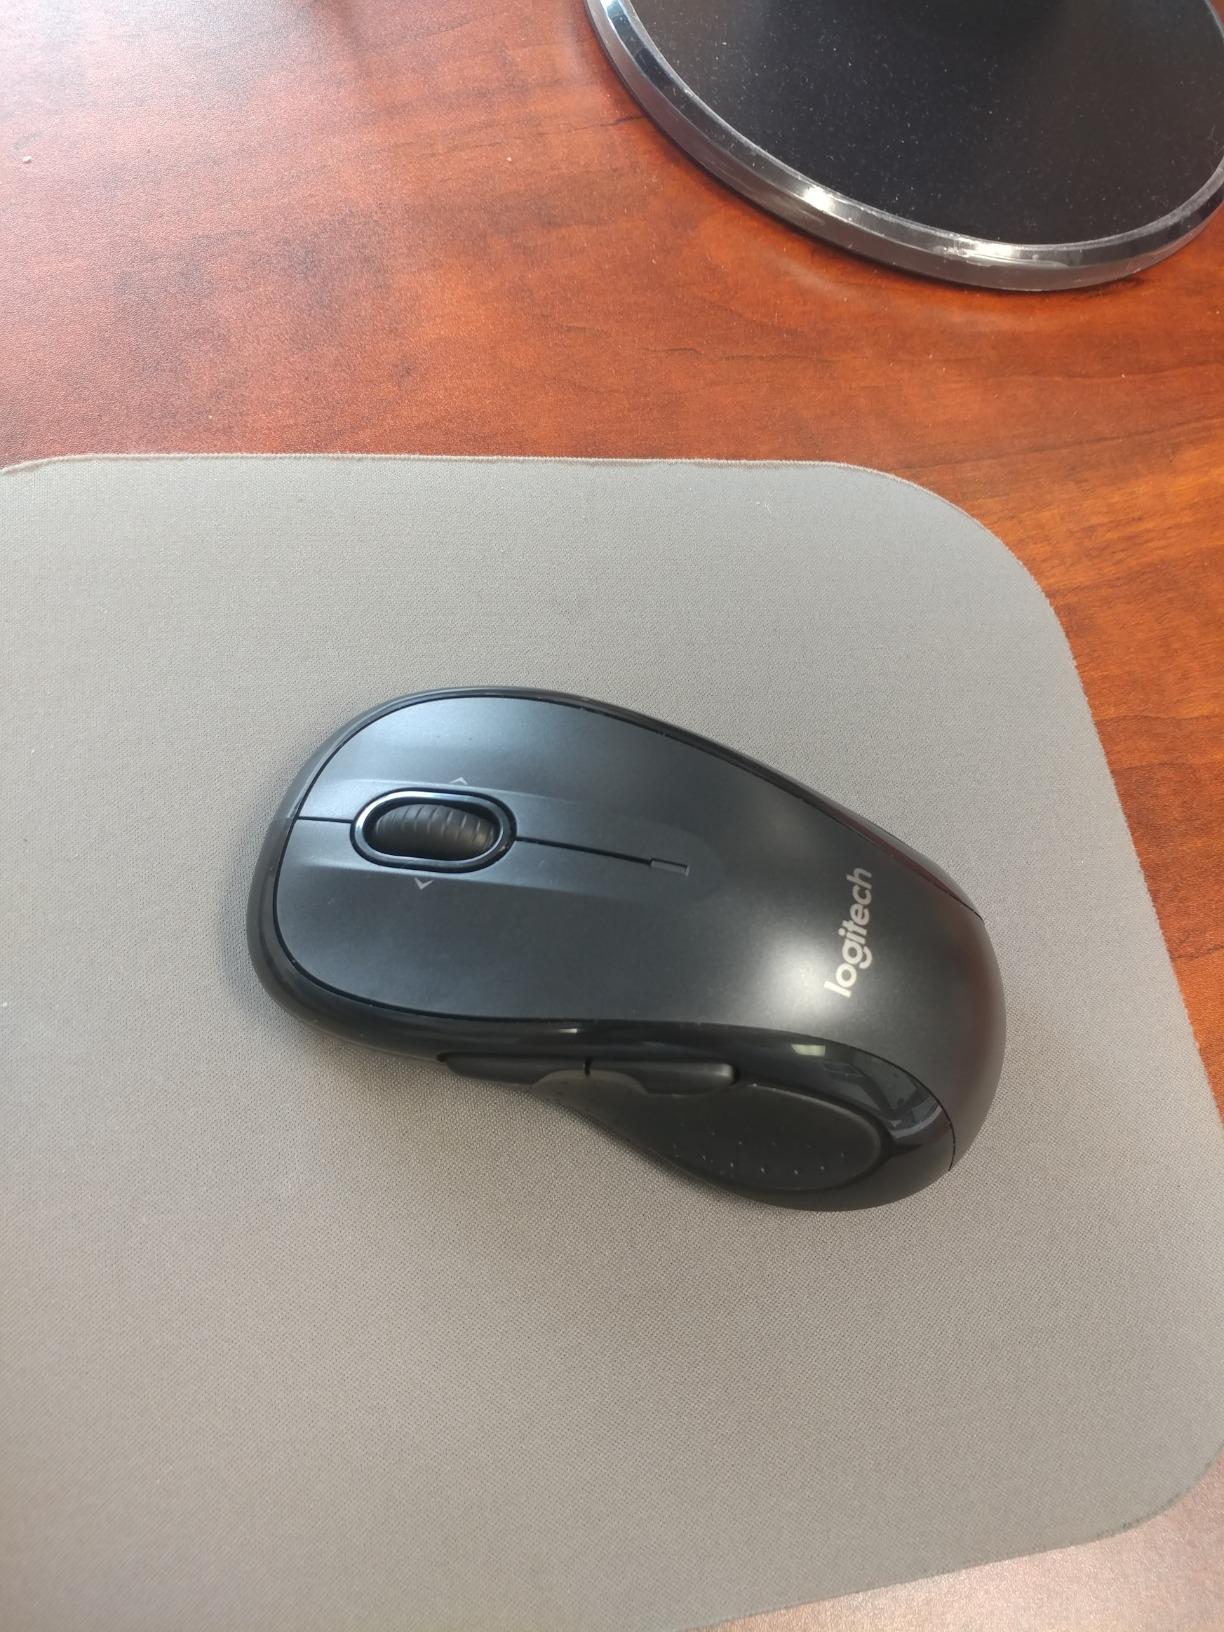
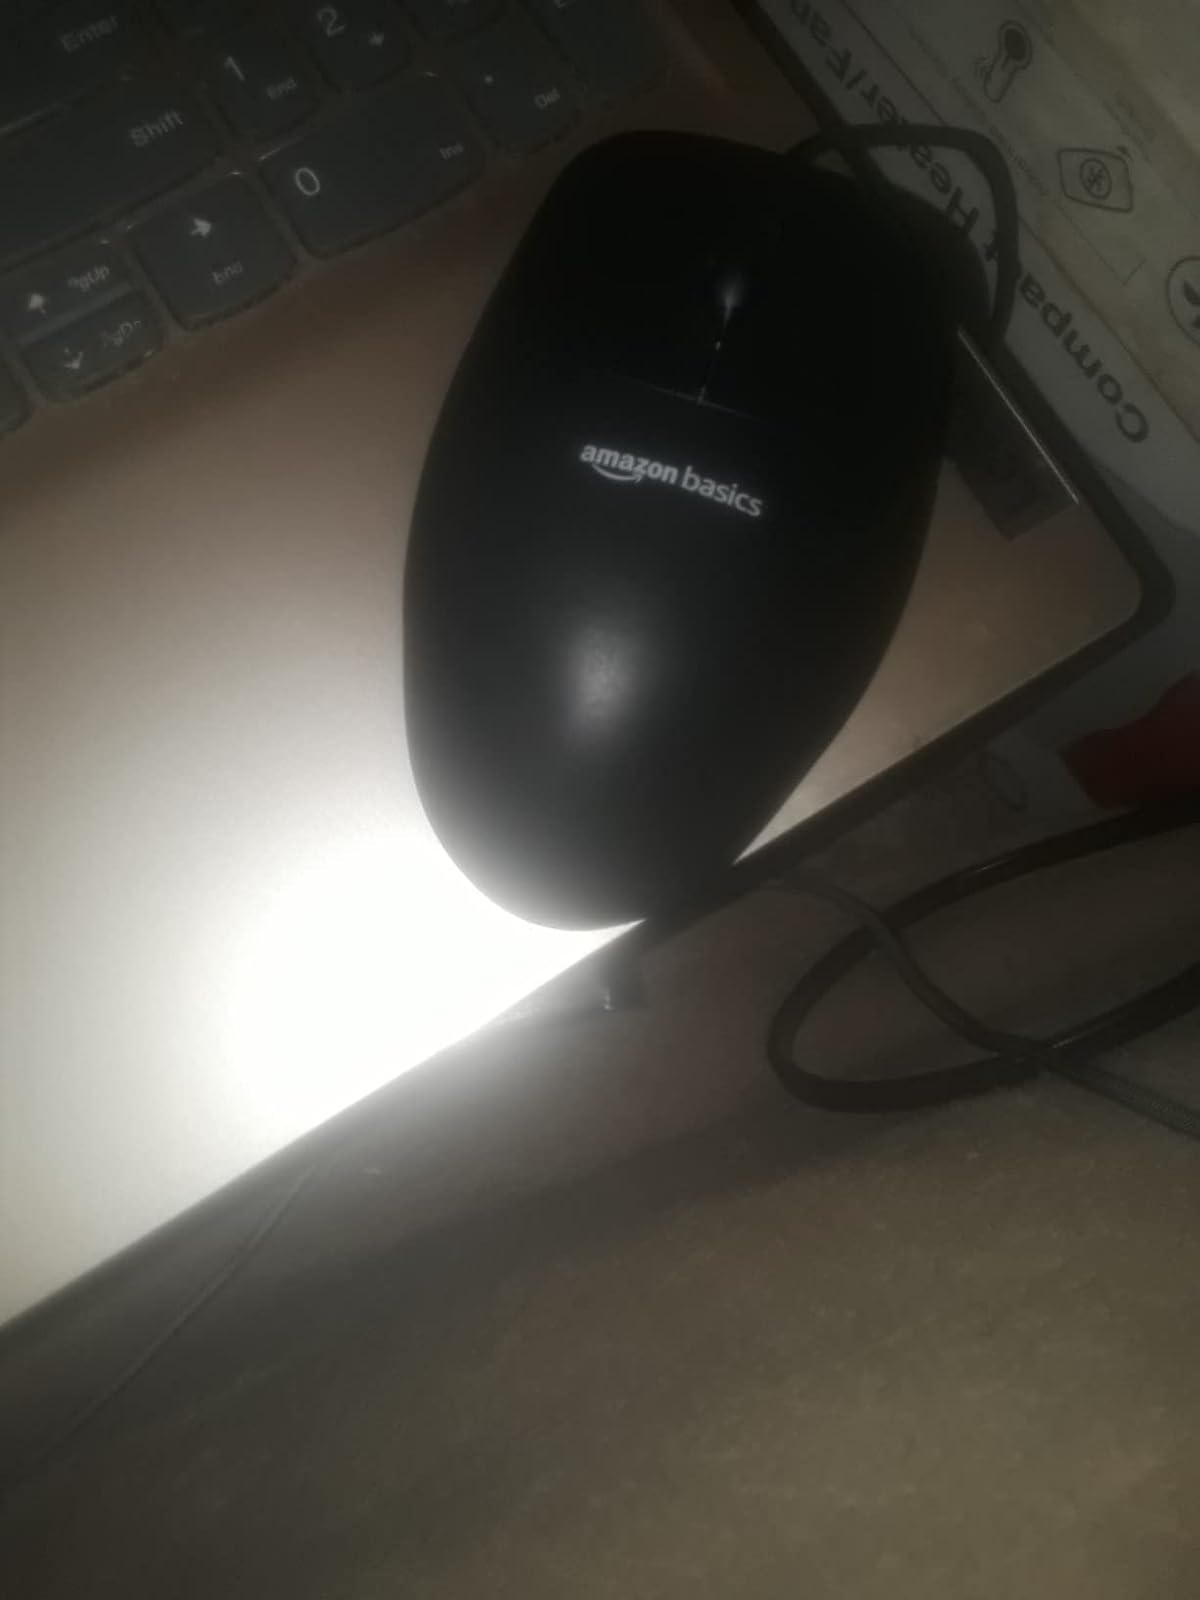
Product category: mouse
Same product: no